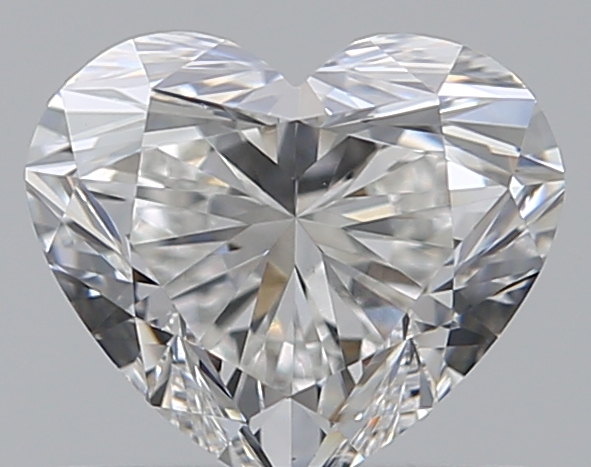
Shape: heart
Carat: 0.71
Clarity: VS1
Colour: G
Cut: EX
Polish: EX
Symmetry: EX
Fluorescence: M
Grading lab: GIA
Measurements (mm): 5.31 x 6.15 x 3.64